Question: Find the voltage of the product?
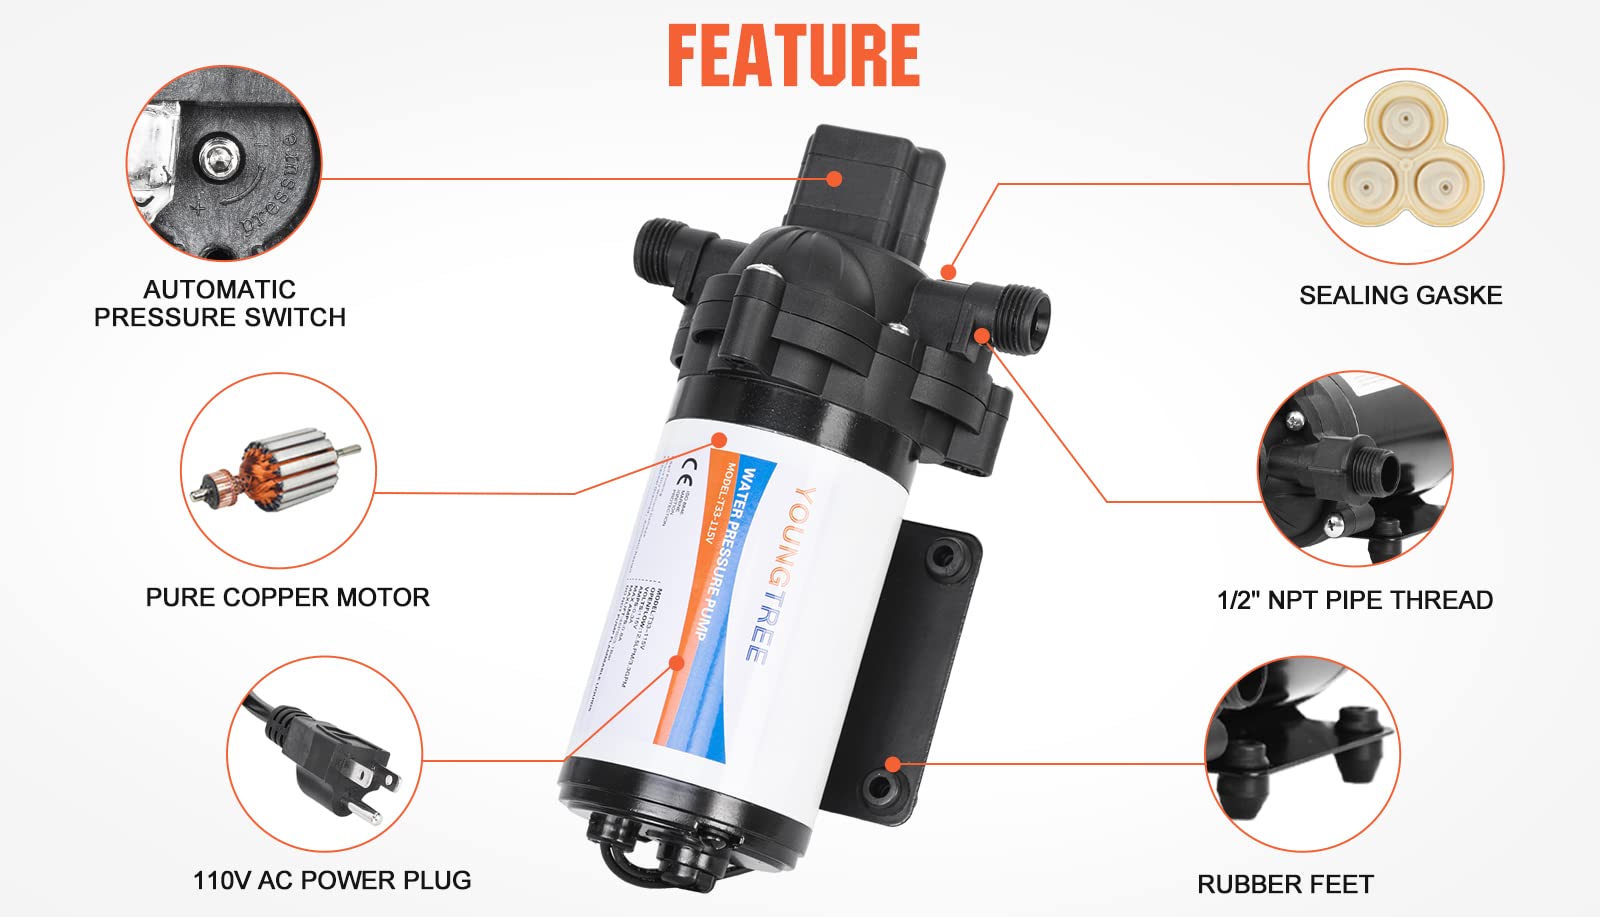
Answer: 110.0 volt